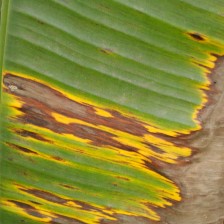
Label: sigatoka